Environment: lab
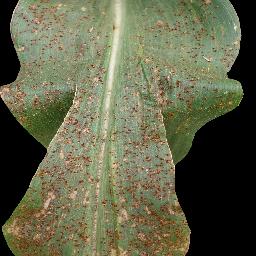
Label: common_rust